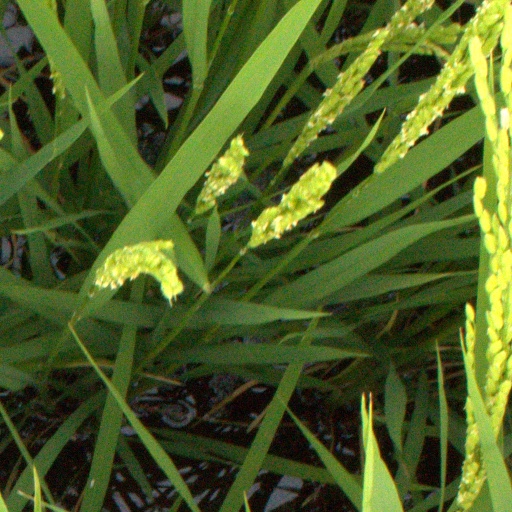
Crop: rice